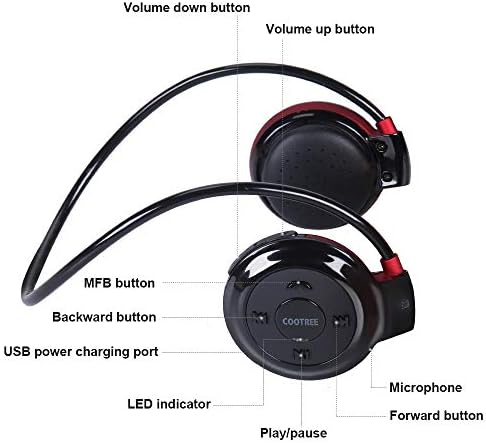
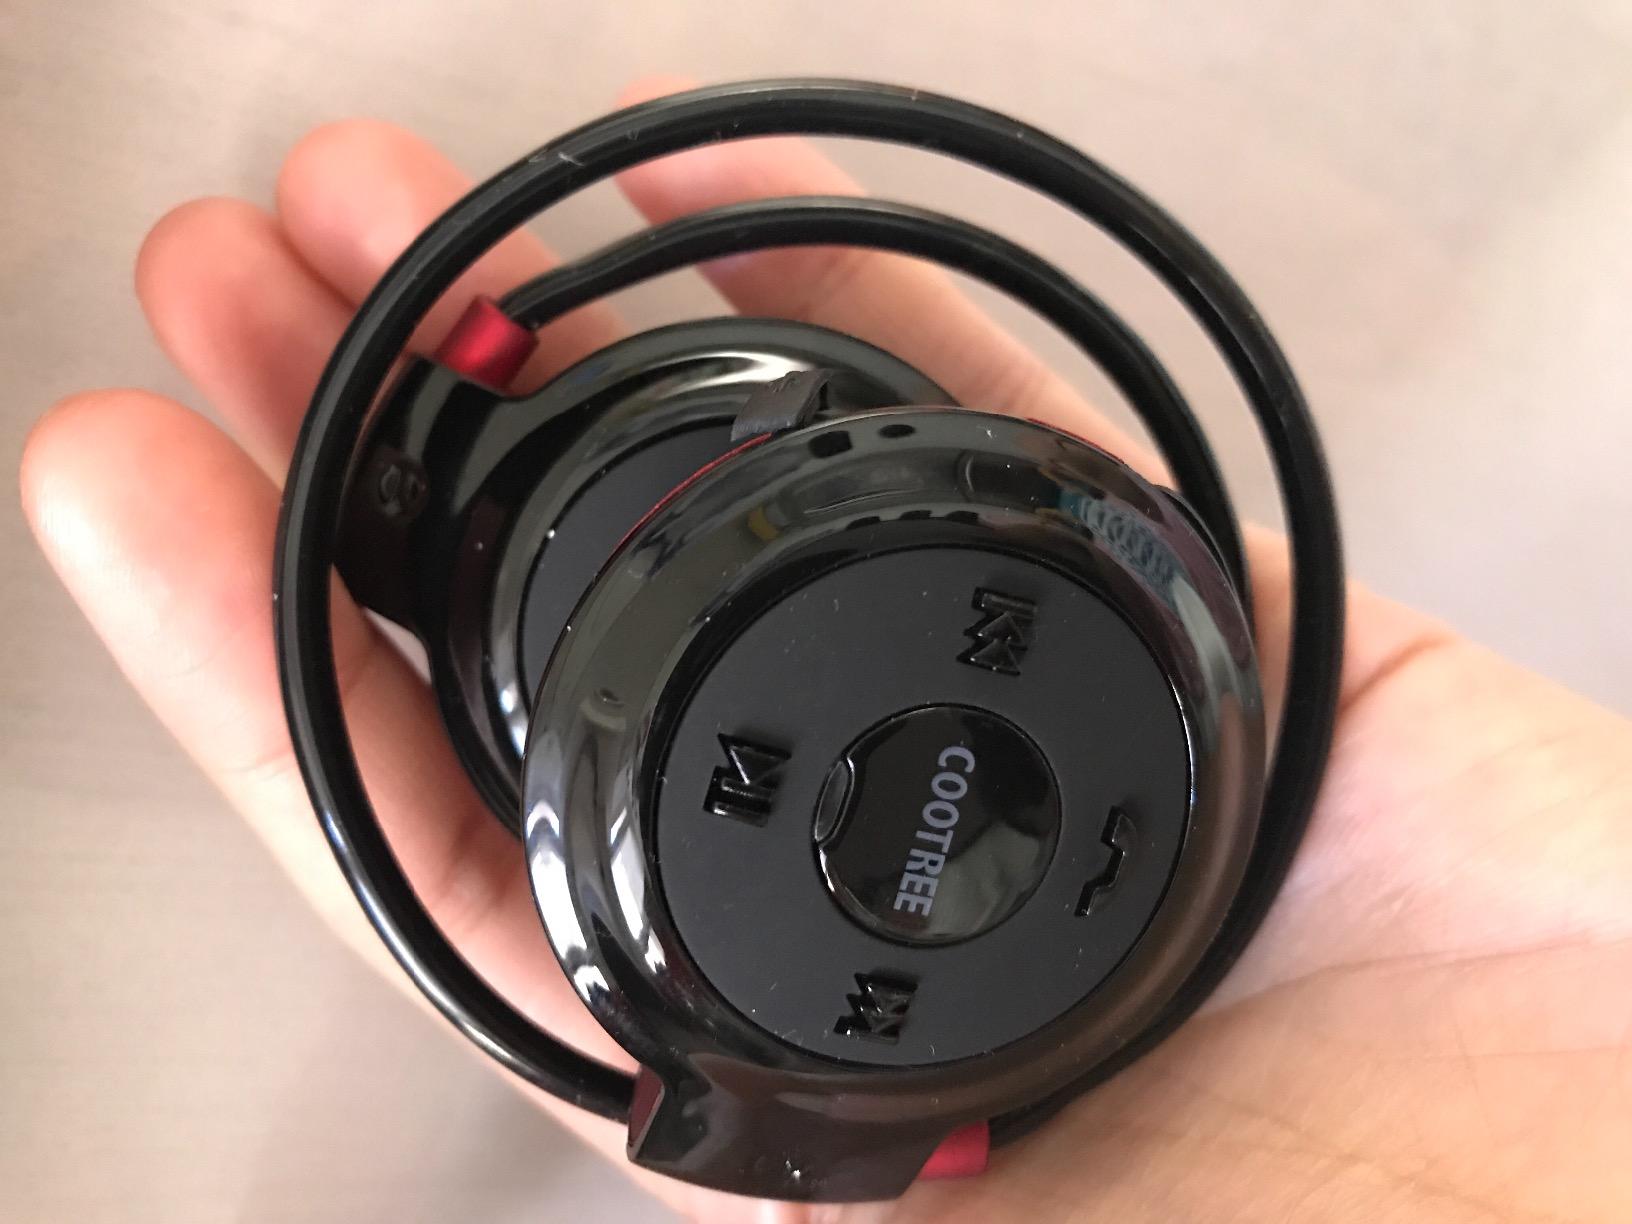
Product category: headphones
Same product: yes